Curcumin synthase

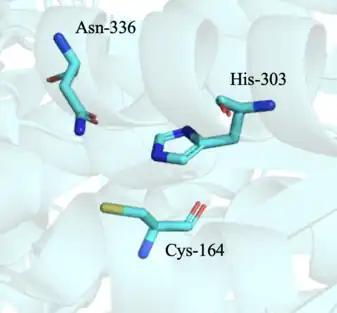
The Catalytic Triad of CURS1- Created in PyMol using PDB 3OV2, doi:10.1074/jbc.M110.196279

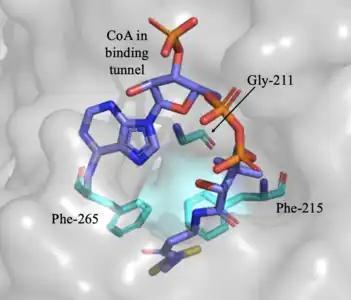
Conserved Residues with CoA Binding- Phe-215, Phe-265, and Gly-211 are shown surrounding the edges of the CoA binding tunnel. Curcumin synthase (PBD 3OV2) was aligned with chalcone synthase bound to CoA (PBD 1BQ6). CHS was hidden on PyMOL to reveal CoA binding with curcumin synthase.

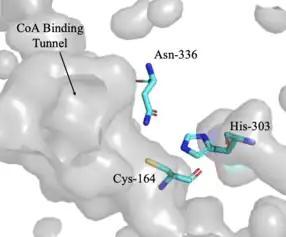
CoA Binding Tunnel- The catalytic triad (shown in red) is connected to the CoA binding tunnel. Cavities and pockets of CURS1 were shown to show where CoA can connect to the catalytic triad (PBD 3OV2).

Each CURS catalyzes the reactions necessary to convert a feruloyldiketide-CoA into a curcuminoid, but the three isoforms have preferred starter substrates and products. CURS1 converts feruloyldiketide-CoA esters into curcumin using feruloyl-CoA exclusively as a starter substrate. CURS2 produces both curcumin and demethoxycurcumin, favoring feruloyl-CoA as a starter, and CURS3 produces curcumin, demethoxycurcumin, and bisdemethoxycurcumin from either feruloyl-CoA or 4-coumaroyl-CoA as the starter substrate. The fact that preferences of starter substrates vary between the three CURS is corroborated by carbon labeling studies confirming the incorporation of a variety of starter substrates into curcuminoid products in "C. longa".